Marstal

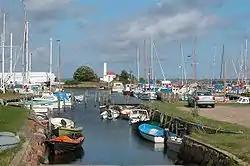
Marstal Harbour

Marstal is a town in southern Denmark, located in Ærø Municipality on the island of Ærø. Marstal has a population of 2,035 (1 January 2025) and is the largest town on Ærø. It was the municipal seat of the now abolished Marstal Municipality.